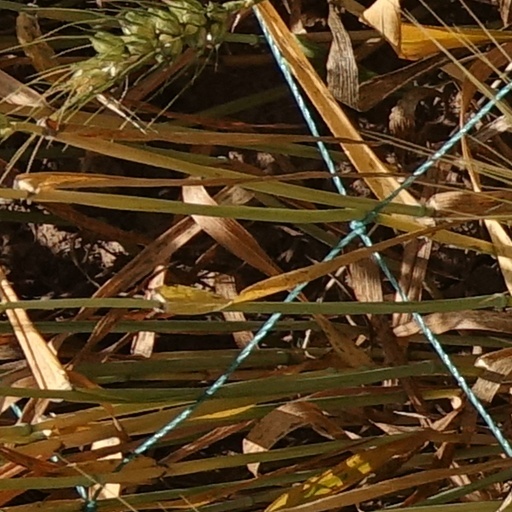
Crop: wheat